Cotuit, Massachusetts

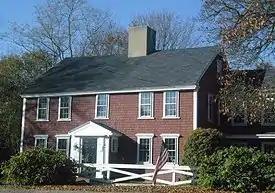
Cahoon Museum of American Art

The commercial zone is small, with only a few businesses located in the center of the village: a small restaurant and bar called The Kettle-Ho (named after the legend of how the town was acquired from the native Wampanoags for a kettle and a hoe, see above), a post office (02635), a Federated church (United Church of Christ/United Methodist Church), a non-profit nursery school, several real estate offices, an insurance office, an architect's office and the Cotuit Public Library. To the north on Main Street is a small variety store and a grocery store. Other Cotuit businesses are located along Route 28 in the Santuit-Newtown area of the town, also the location of the Cotuit Center for the Arts and the Cahoon Museum of American Art.